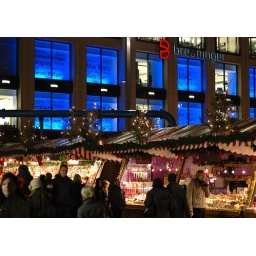
Xmas in the 21st century: christmas market and blue windows